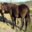
Label: horse